Jim Jordan (conjure doctor)

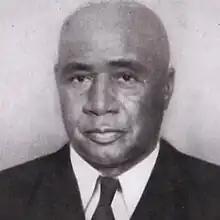

James Spurgeon Jordan (June 3, 1871 – January 28, 1962) was an American conjure doctor and businessman. Born to former slaves in eastern North Carolina, he learned folk healing practices from his family. His faith healing practice, using methods such as herbal medicine and crystal ball reading, became well known along the East Coast. This and his other business endeavors developed a community around him known as "Jordanville".